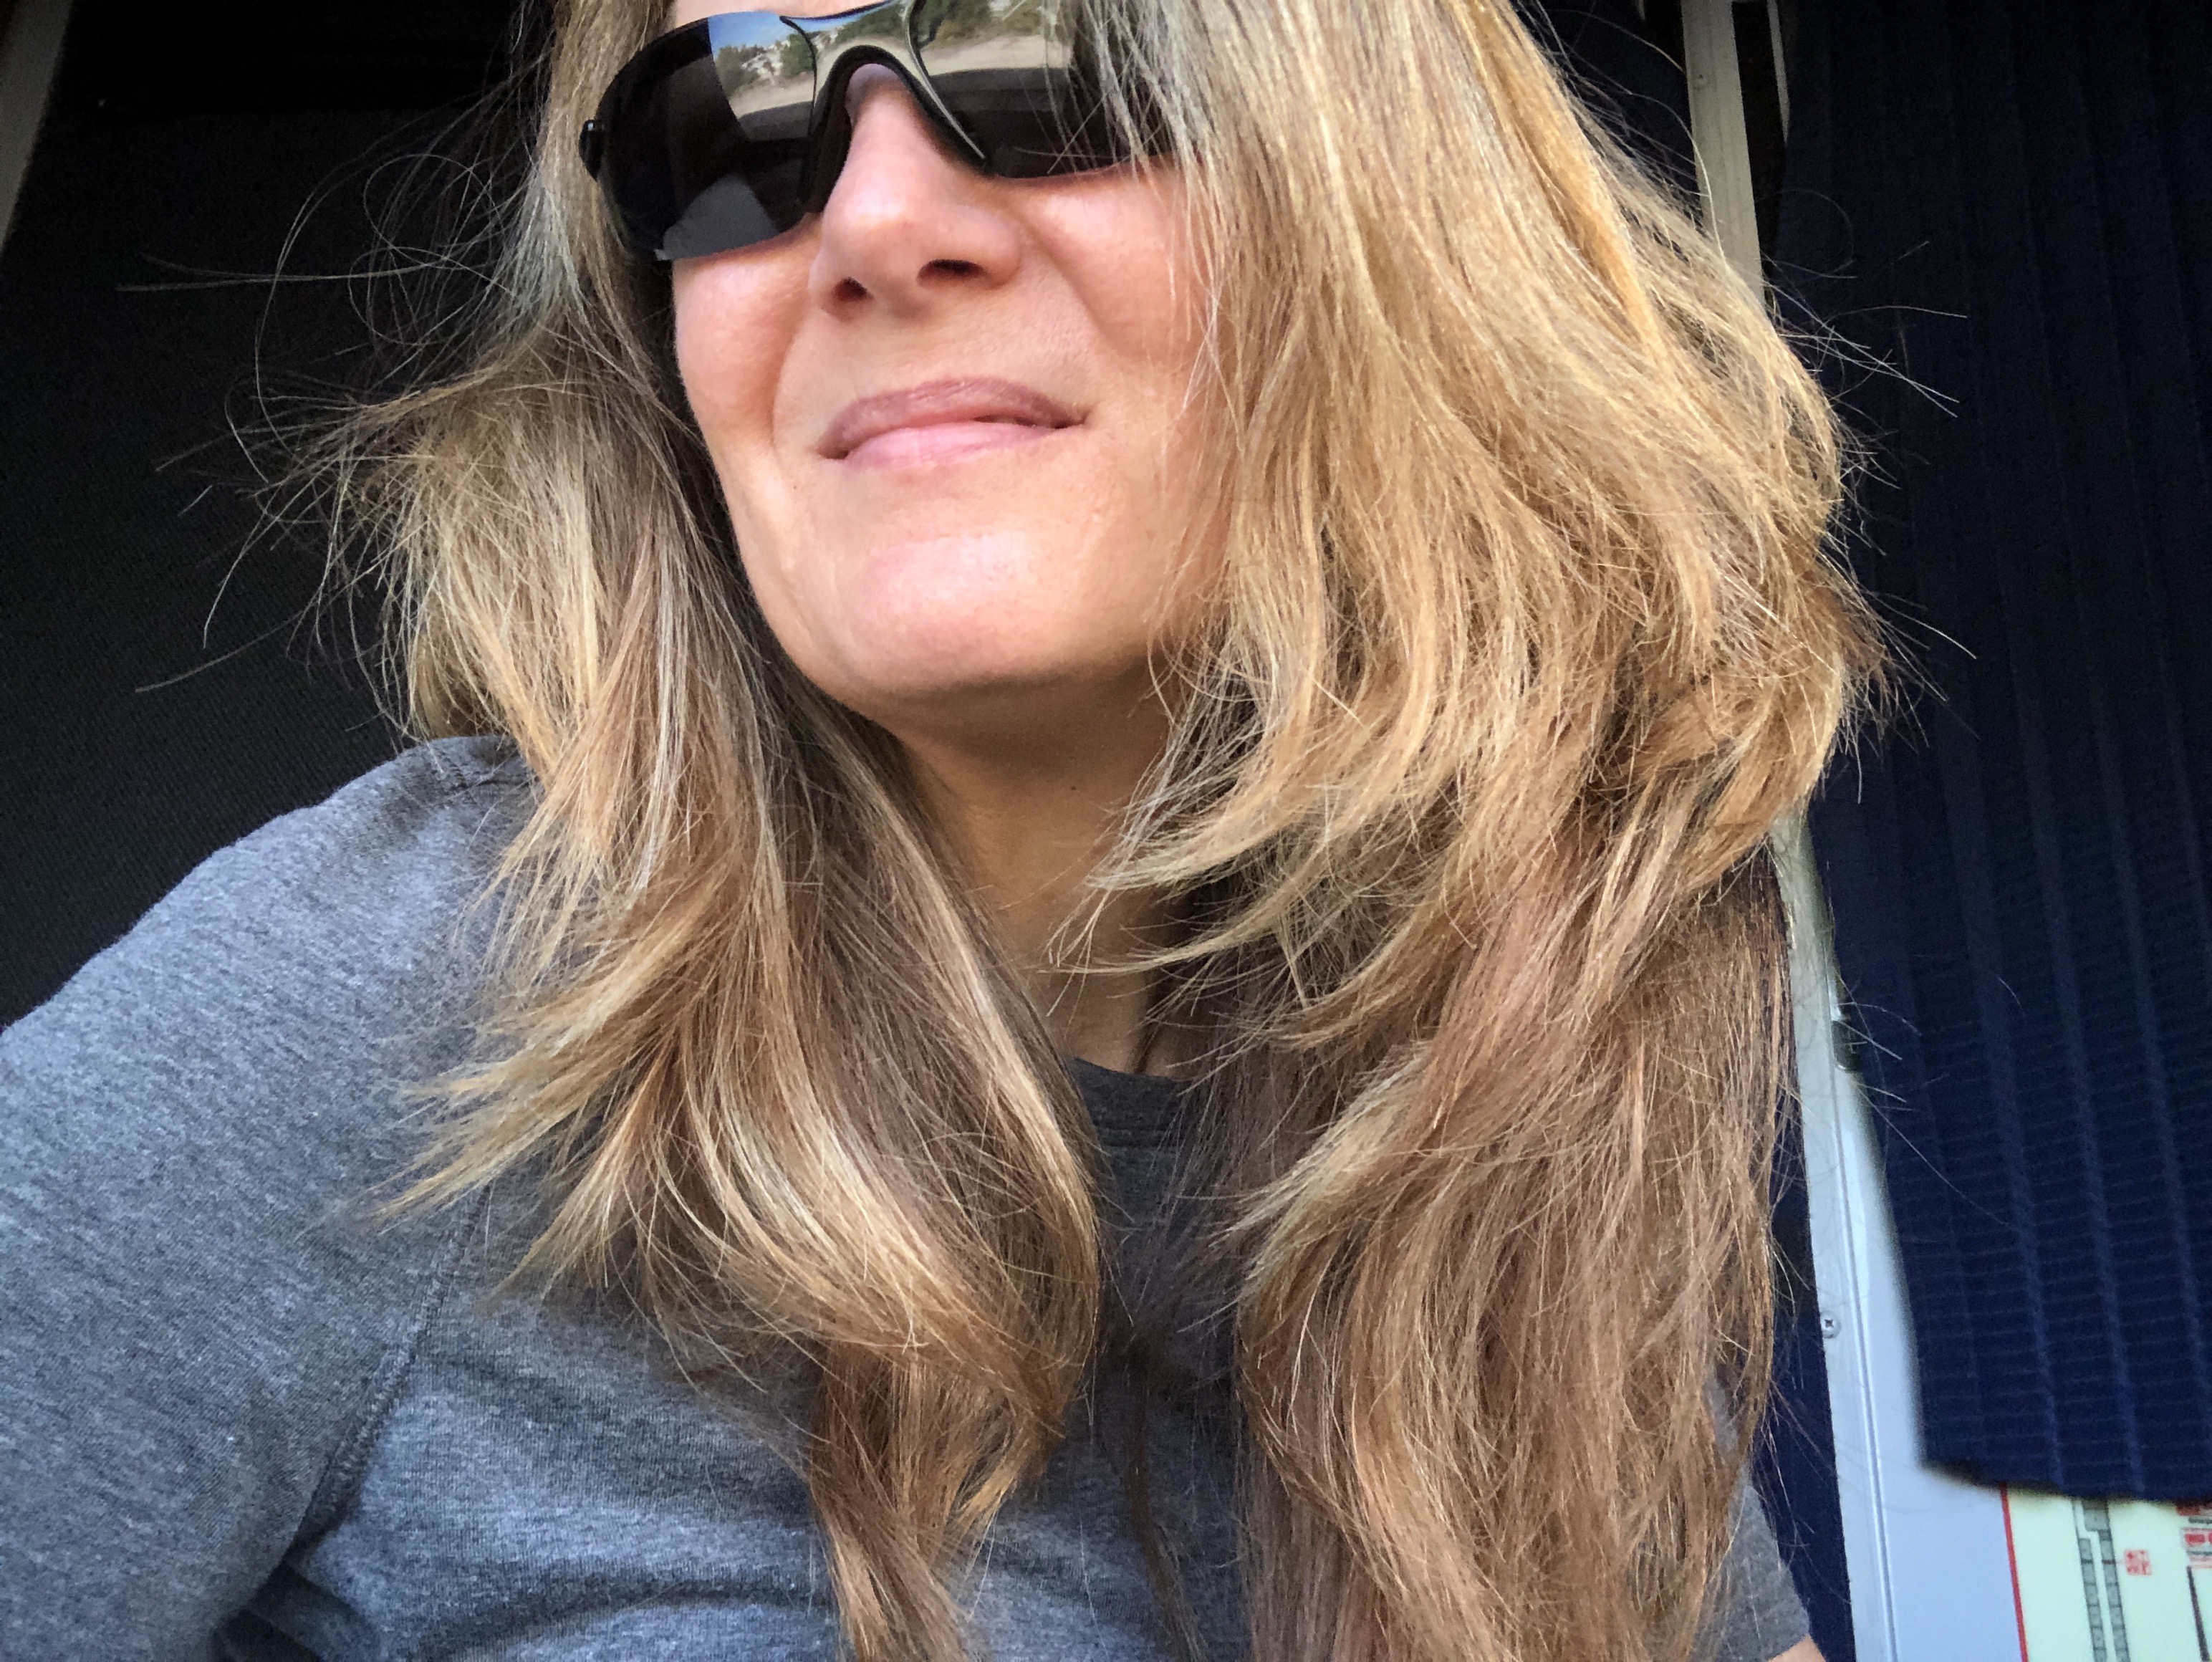
model, hair, stare, sunglasses, brunette, long hair, face, glasses, lip, smile, vision care, goggles, eyewear, eyelash, Eye glass accessory, happy, cool, layered hair, black hair, Step cutting, beauty, flash photography, surfer hair, selfie, electric blue, brown hair, blond, personal protective equipment, cap, facial hair, fashion accessory, feathered hair, fun, hair coloring, bangs, moustache, aviator sunglass, portrait photography, fur, beard, laugh, vacation